Al Holbert

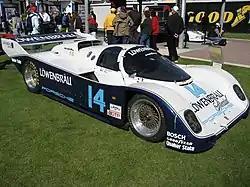
Al Holbert's championship-winning Löwenbräu Special Porsche 962.

He also added an IMSA GTP title during 1983 in a Chevrolet and Porsche powered March 83G when Porsche were unable to make their 956 eligible for competition that year. February 27, 1983, he won the Grand Prix of Miami. Holbert finished fourth in the 1984 Indianapolis 500, and led the Porsche IndyCar effort in 1987–1988. He won the 24 Hours of Le Mans in 1983, 1986, and 1987, the 24 Hours of Daytona in 1986 and 1987 and the 12 Hours of Sebring in 1976 and 1981. Holbert was the head of the Porsche North America's Motorsports Division and ran his own racing team, Holbert Racing. He clinched two more IMSA GTP championships back to back in both 1985 and 1986 driving a Lowenbrau sponsored Porsche 962. In 1988, Holbert realised that the Porsche 962 that had brought him success in his earlier years was becoming outmoded by the newer generation of racers from the likes of the Jaguar XJR-9 and the Electramotive's Nissan GTP ZX-Turbo. His plan was to build an open top Porsche-engined racer for customer teams. Porsche eventually built such a car nearly a decade later, although the WSC-95 would never be built for customer teams as Holbert and Porsche intended.